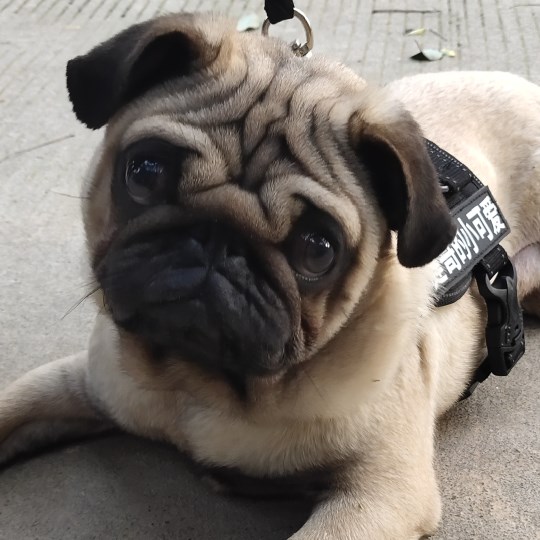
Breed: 798-n000130-pug